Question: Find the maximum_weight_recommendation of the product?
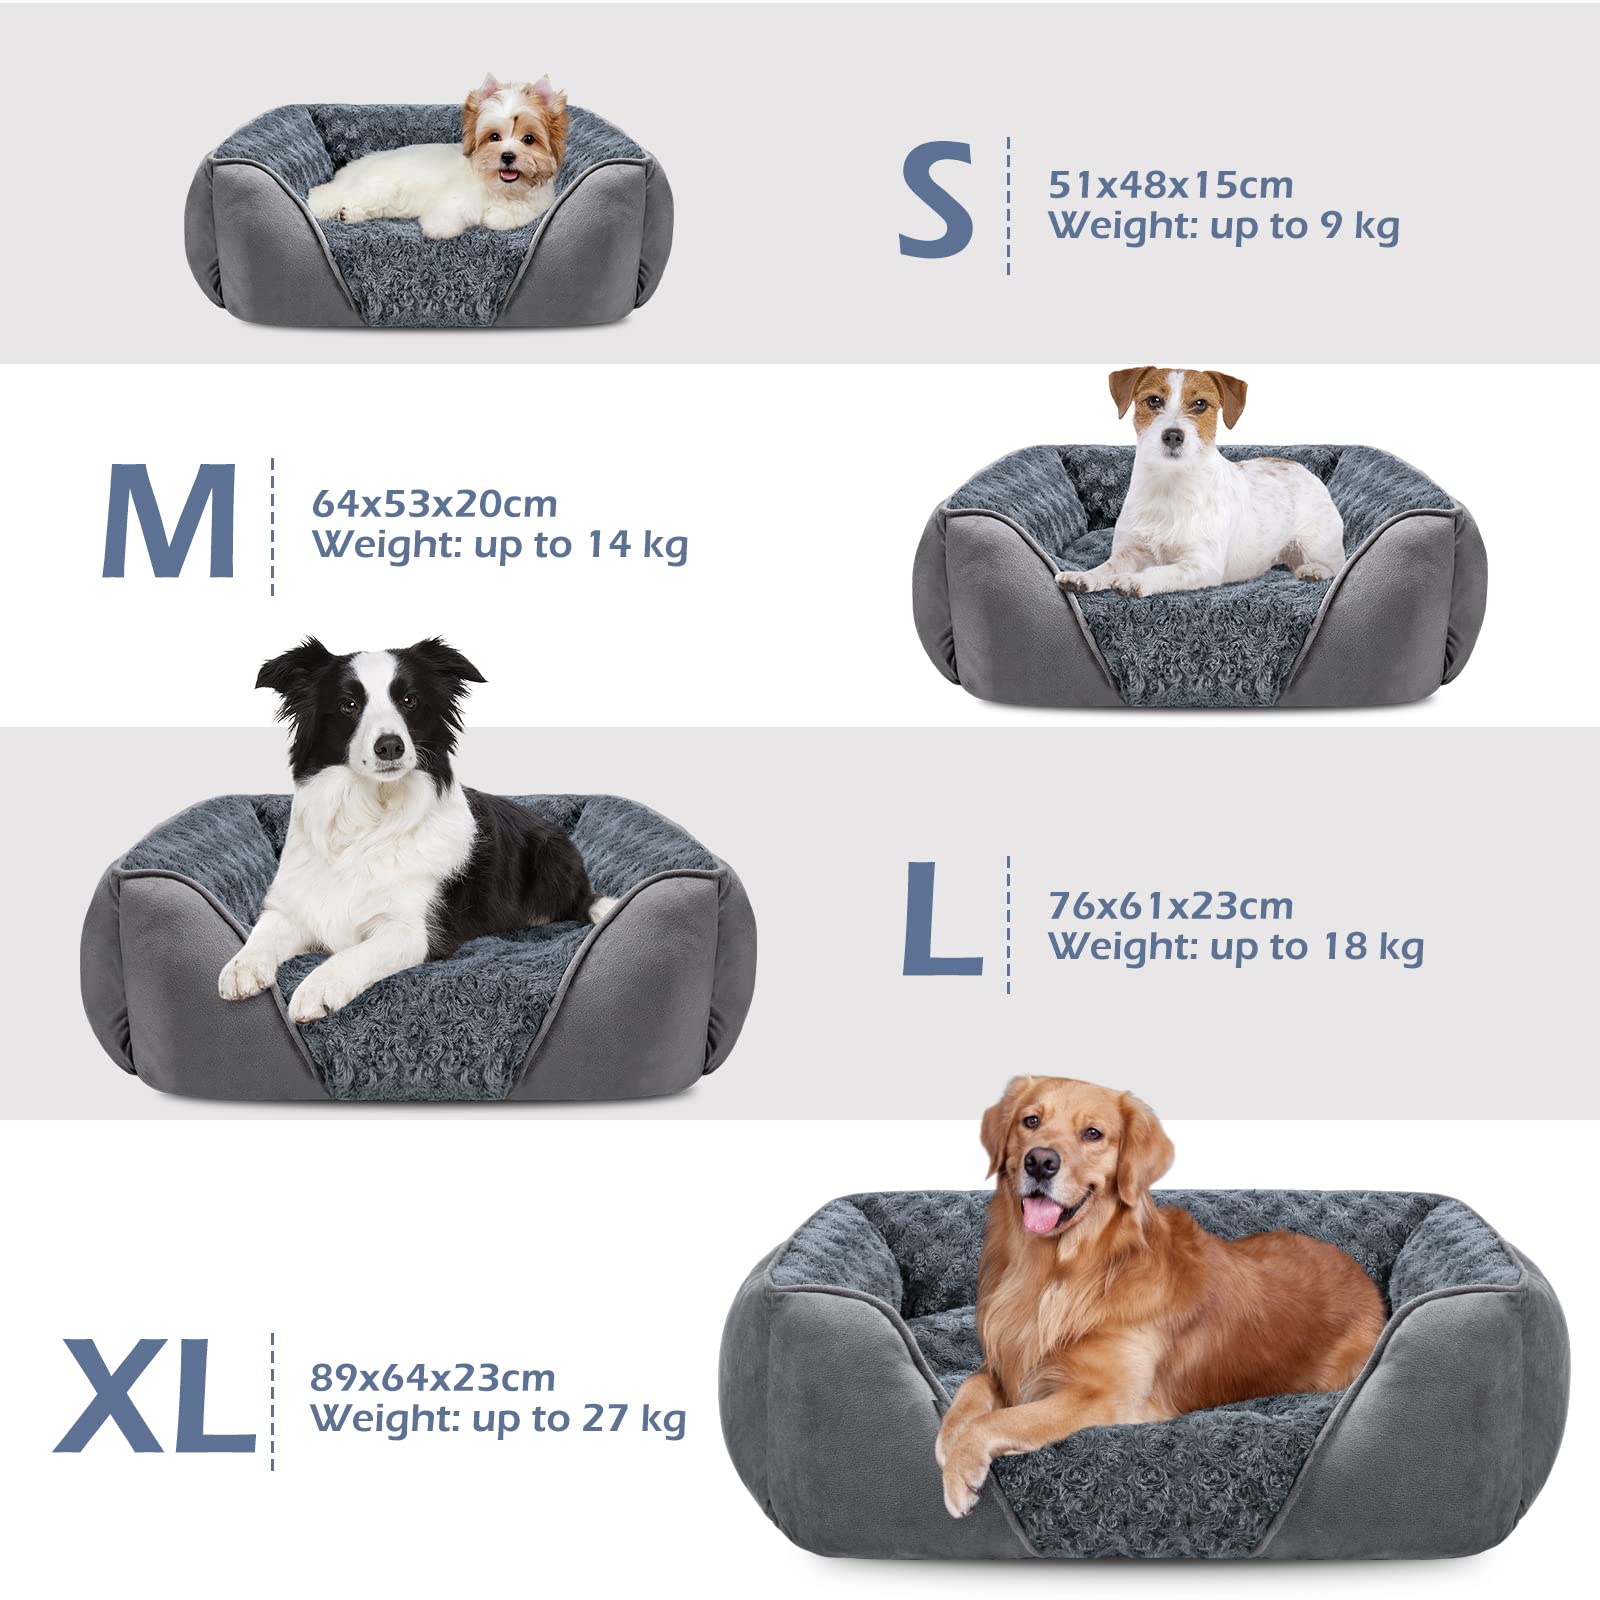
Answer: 27 kilogram